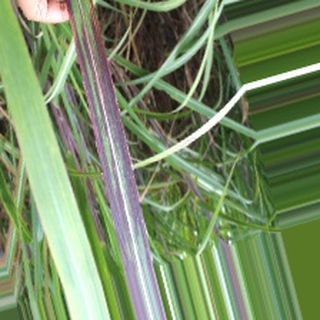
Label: sugarcane_bacterial_blight